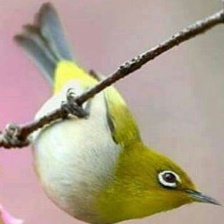
Species: MALAGASY WHITE EYE
Scientific name: ZOSTEROPS MADERASPATANUS